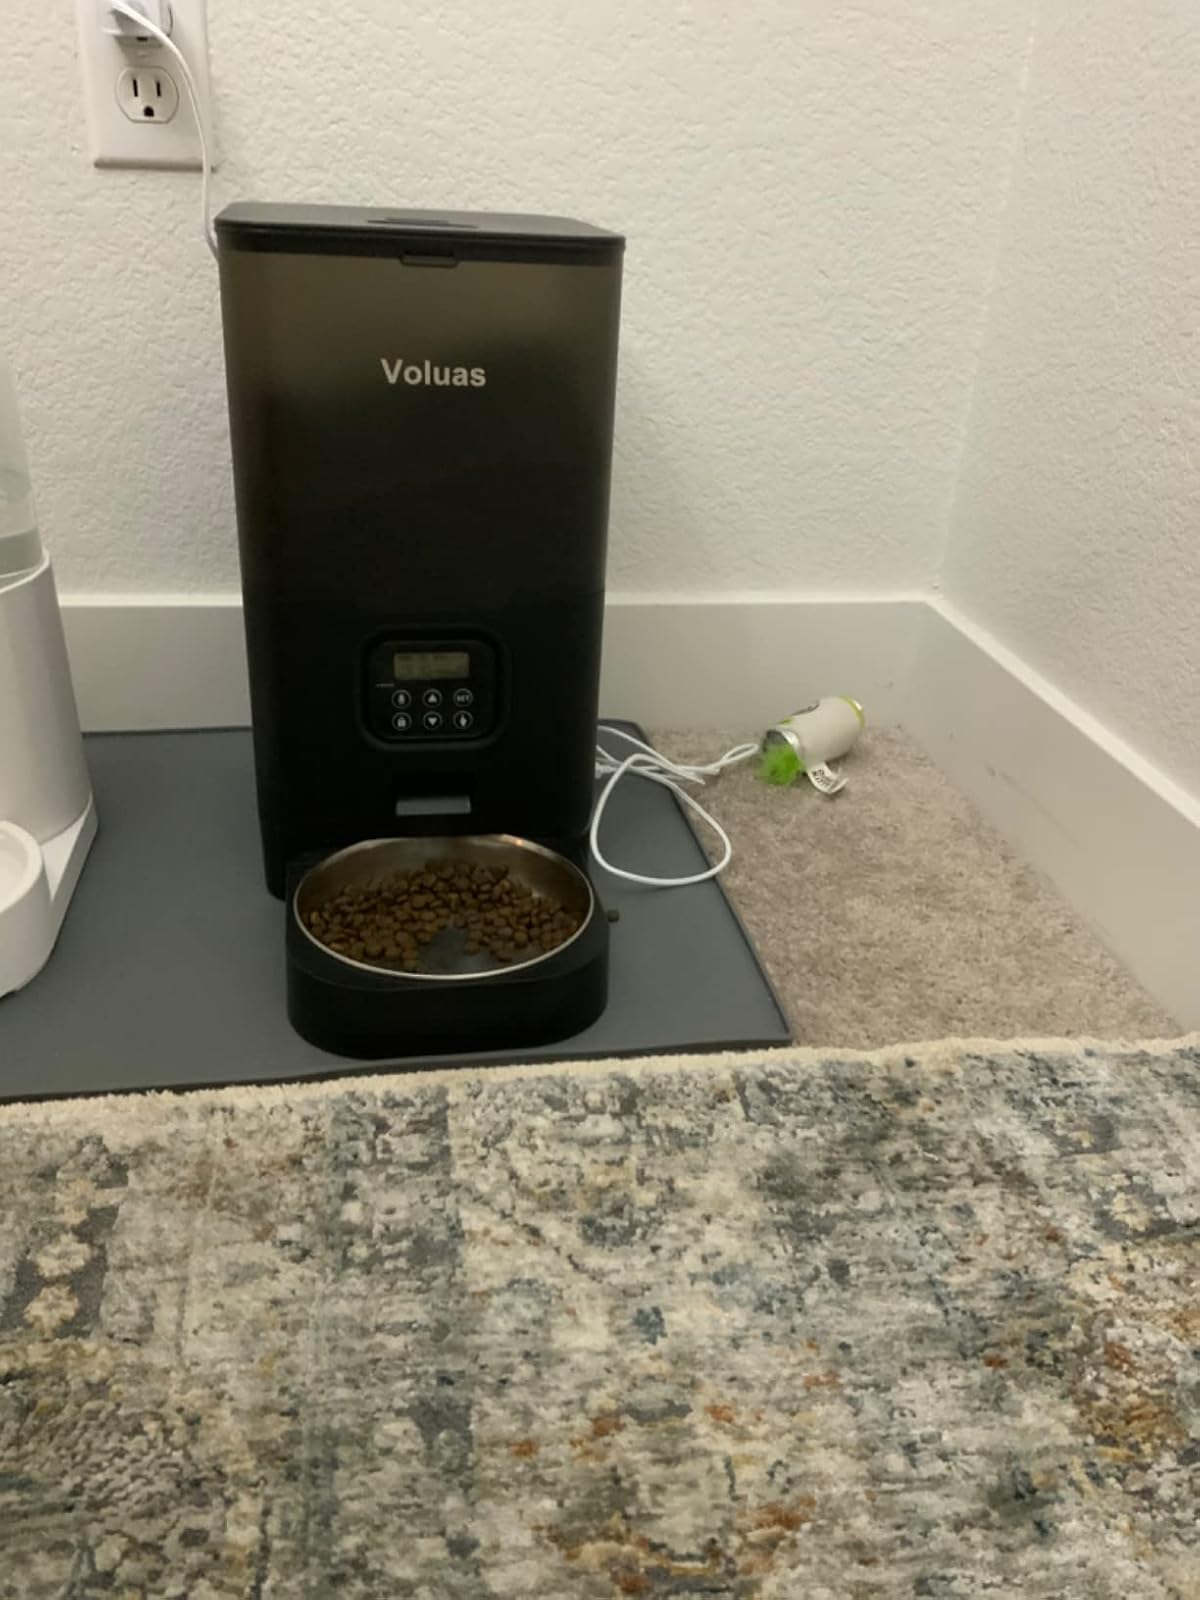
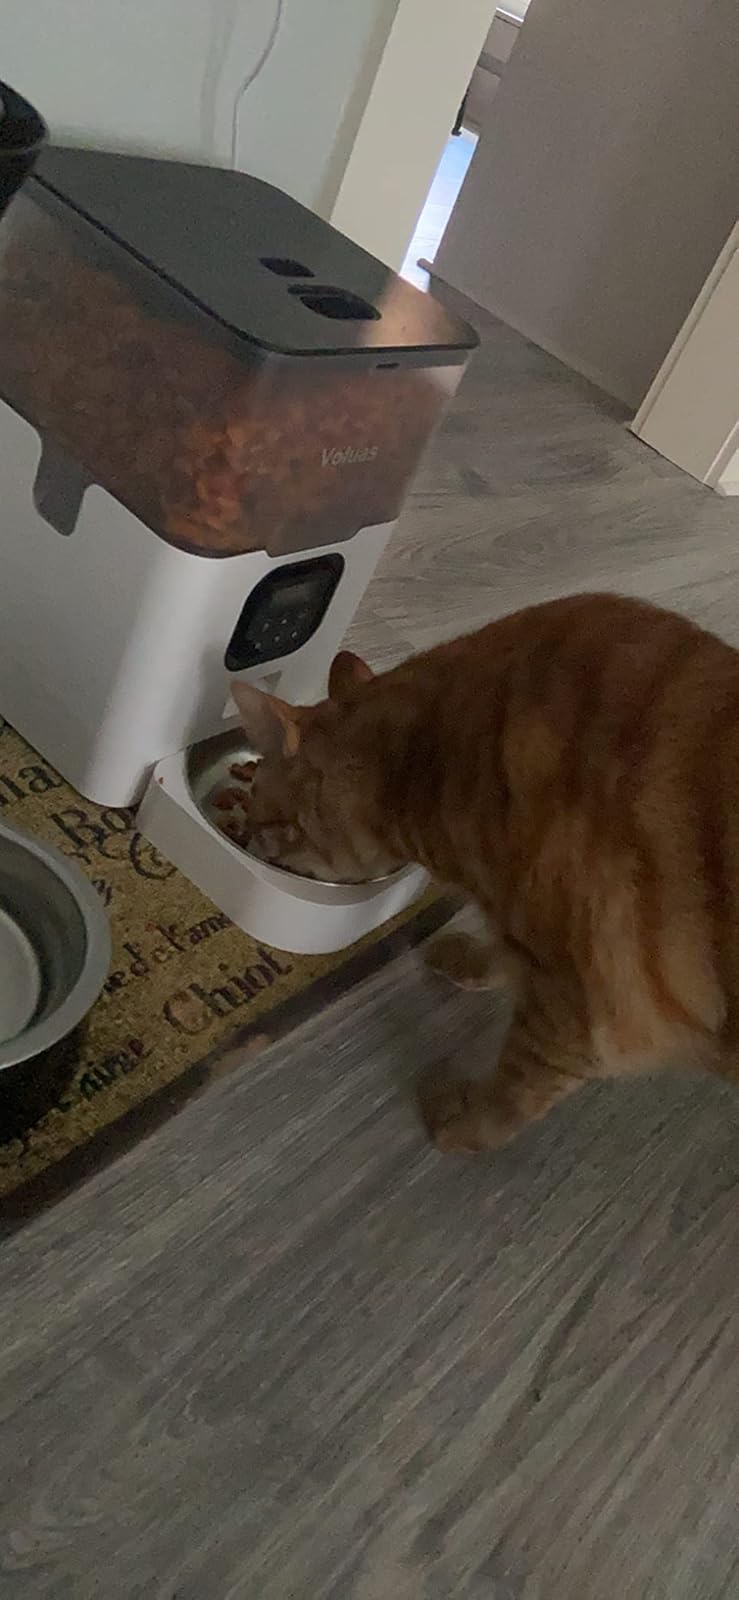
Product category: items_feeder
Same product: no